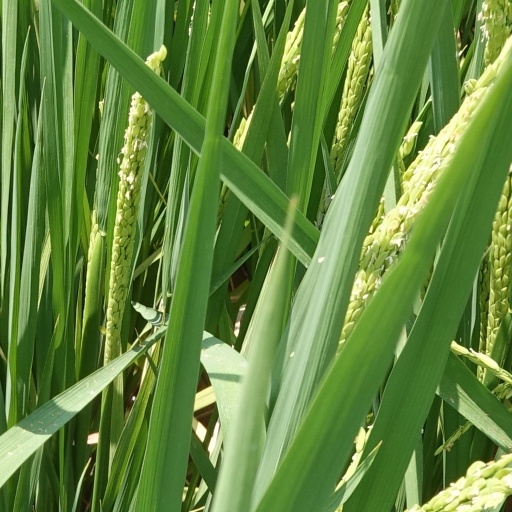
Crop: rice